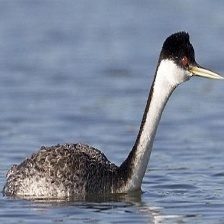
Species: CLARKS GREBE
Scientific name: AECHMOPHORUS CLARKII